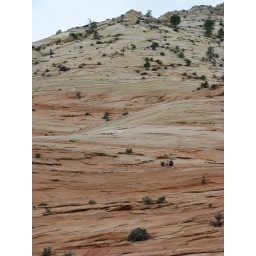
The boys doing a bit of rock climbing in Zion National Park